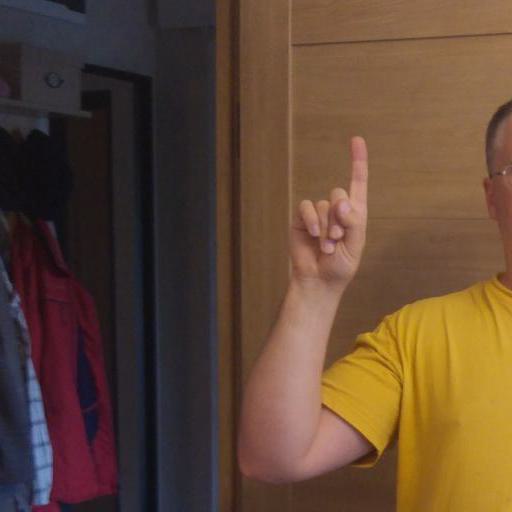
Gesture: one